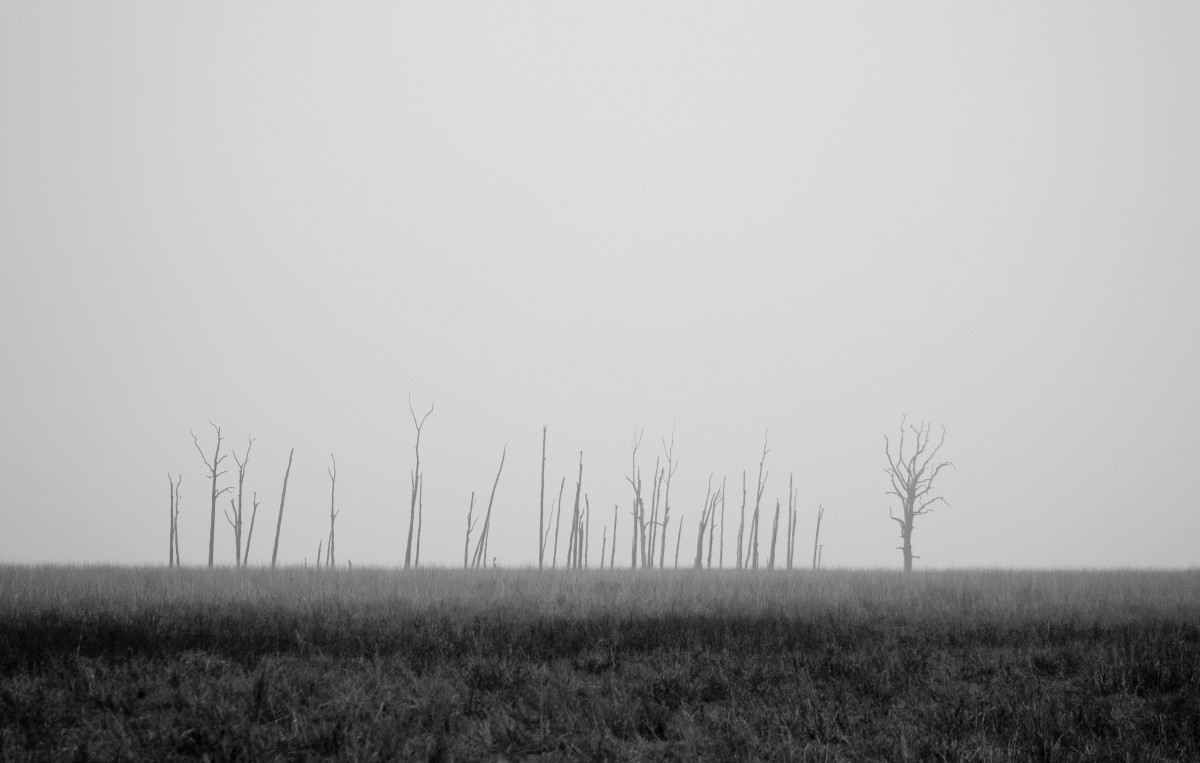
Tags: horizon, marsh, black and white, fog, mist, field, prairie, morning, wind, dawn, barren, weather, haze, dead tree, eery, tree and black, plain, grassland, wetland, habitat, rural area, monochrome photography, natural environment, atmospheric phenomenon